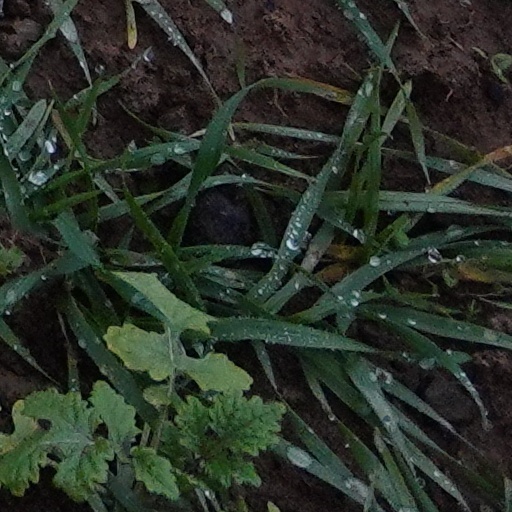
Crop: wheat